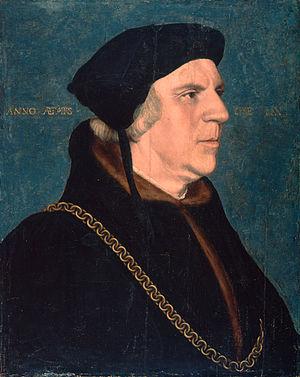
Le smalt, répertorié au Colour Index sous le code PB 32, est un pigment minéral bleu utilisé depuis les périodes de la Renaissance italienne, et particulièrement prisé aux XVIᵉ et XVIIᵉ siècles, notamment par les peintres flamands et nordiques. Ce pigment était autrefois indifféremment nommé azur, bleu d'azur, bleu de cobalt ou bleu de Saxe ; l'appellation « bleu de cobalt » est aujourd'hui réservée aux aluminates de cobalt ; les autres noms peuvent s'appliquer à un grand nombre de pigments bleus.